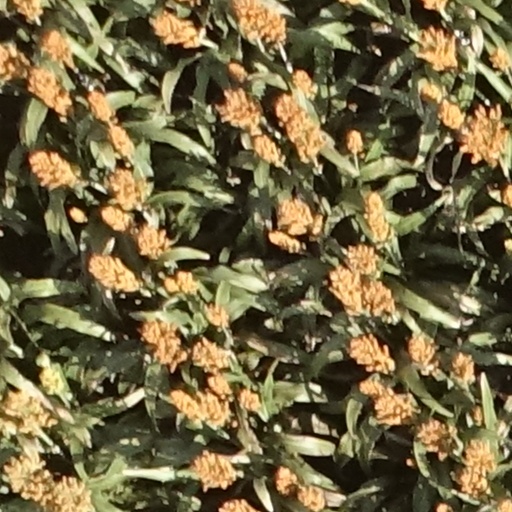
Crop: sorghum